Vokrug sveta

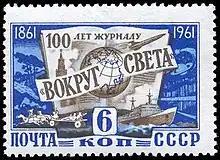
1961 stamp marking the centenary of "Vokrug sveta"

For Soviet readers, "Vokrug sveta" represented a rare source of authentic, fully illustrated information about foreign cultural attractions. This is despite the insistence of Soviet officials that the magazine should cover domestic tourist attractions, rather than those situated outside the USSR. In the 1960s and 1970s, the magazine continued to grow in popularity and increased the circulation to 2,300,000 copies by 1971. A television subsidiary was also popular, particularly in the early 1990s. As of 2007, "Vokrug sveta" ranks third among Russia's popular monthlies, with a circulation hovering around 250,000. The free archives of past issues (starting from 1970) are available on their website.